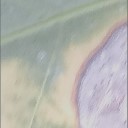
Label: Leaf_rust